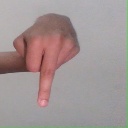
अक्षर: प